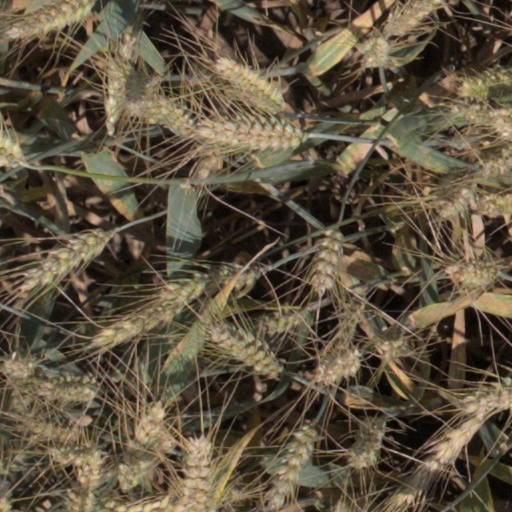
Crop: wheat